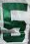
Number: 5